Timorese wedding traditions

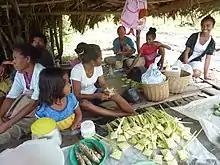
Women in Viqueque in 2014

Since the 1960s, and especially since Timor-Leste's independence in 2002, some commentators have seen as the cause of, and as a mechanism for, the control and exploitation of women. Today, is often reduced to a bride price, amounting to a unilateral or greater payment by the groom. For that reason, some of the rights of the man in relation to the woman are interpreted as being to discipline her, to control her and also to use violence. Domestic violence is a widespread problem in Timor, but it is striking that it is particularly widespread among the matrilineals, who do not have a bride price as part of their . Thus, seems to be not the only, and only a minor, reason for the violence against women. Other reasons include the perceptions of traditional and state authorities, the general acceptance of domestic violence in Timorese society, the loss of traditional rules and also defensive reactions by men against new freedoms for women.